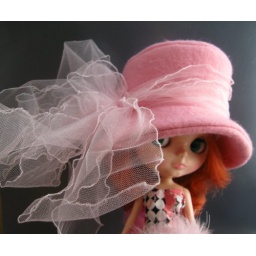
Pink wool modied cloche doll hat. Voluminous pink tulle bows and sash.Doll hat by Cindy Sowers